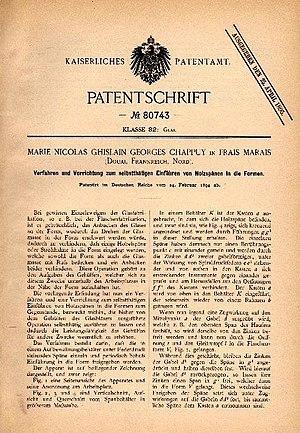
Georges Chappuy Patentschrift
La verrerie Chappuy est autorisée par ordonnance royale n° 17 272 du 12 janvier 1843 au profit de Louis Chappuy à Frais-Marais; hameau de Douai dans le département du Nord pour une fabrication de verre blanc à vitres et à bouteilles. Elle deviendra par la suite la Société Anonyme des Verreries à Bouteilles du Nord à la suite de l'absorption de trois autres verreries.